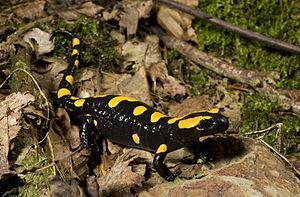
Salamandra longirostris est une espèce d'urodèles de la famille des Salamandridae.